Southern Regional Research Center

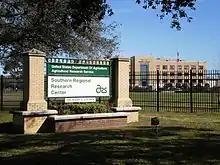
USDA Southern Regional Research Center

The United States Department of Agriculture Southern Regional Research Center (SRRC) is one of four regional laboratories within the United States Department of Agriculture's Agricultural Research Service. Principal research areas of the SRRC include food safety, global food security, climate change, biofuels, agricultural sustainability, health and nutrition. It furthermore emphasizes improved product quality of natural fibers especially cotton, according to the SRRC's mission statement. The SRRC laboratory is located at 1100 Allen Toussaint Blvd, New Orleans, Louisiana 70124-4305 (Latitude 30.01881, Longitude -90.08952). It has an annual budget of approximately $25 million, employing 70 scientists and 130 other people in laboratory support roles.